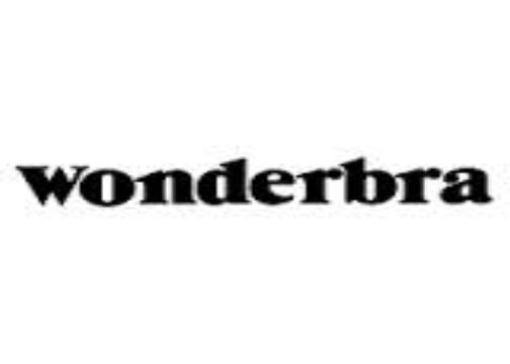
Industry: Clothes